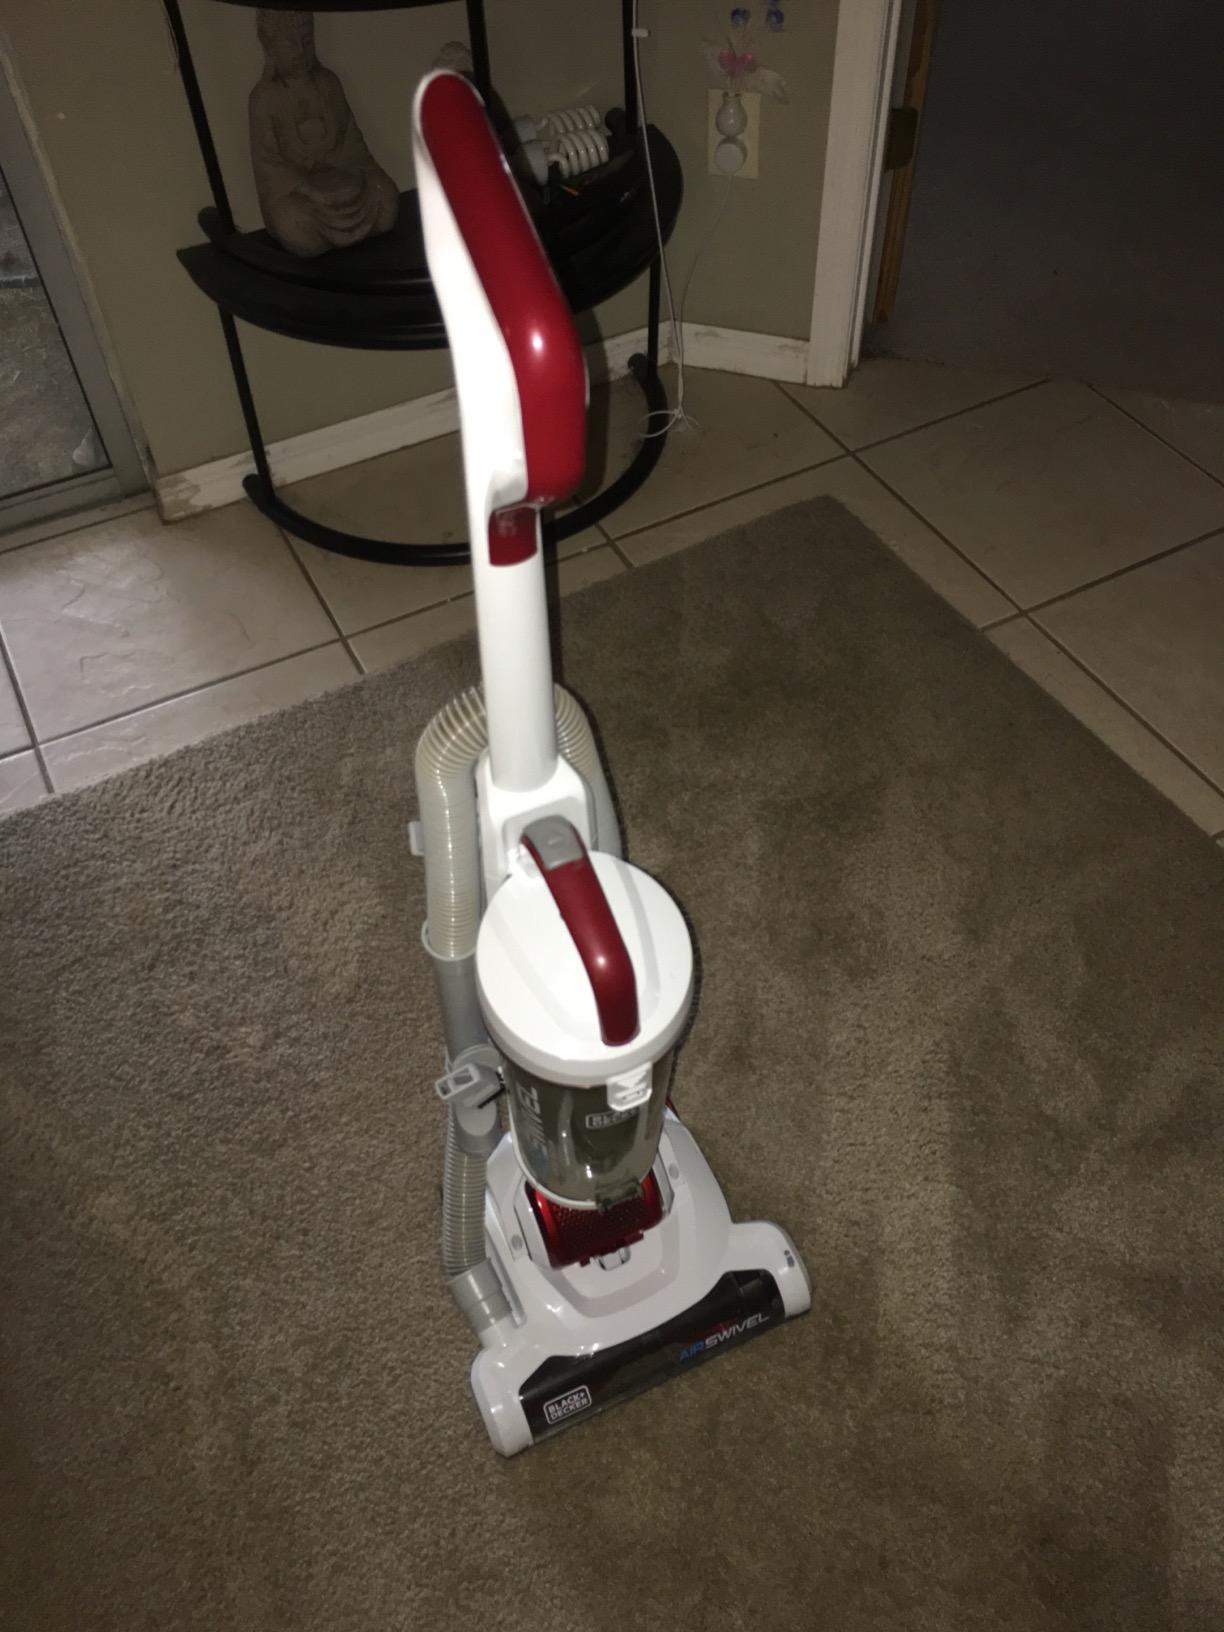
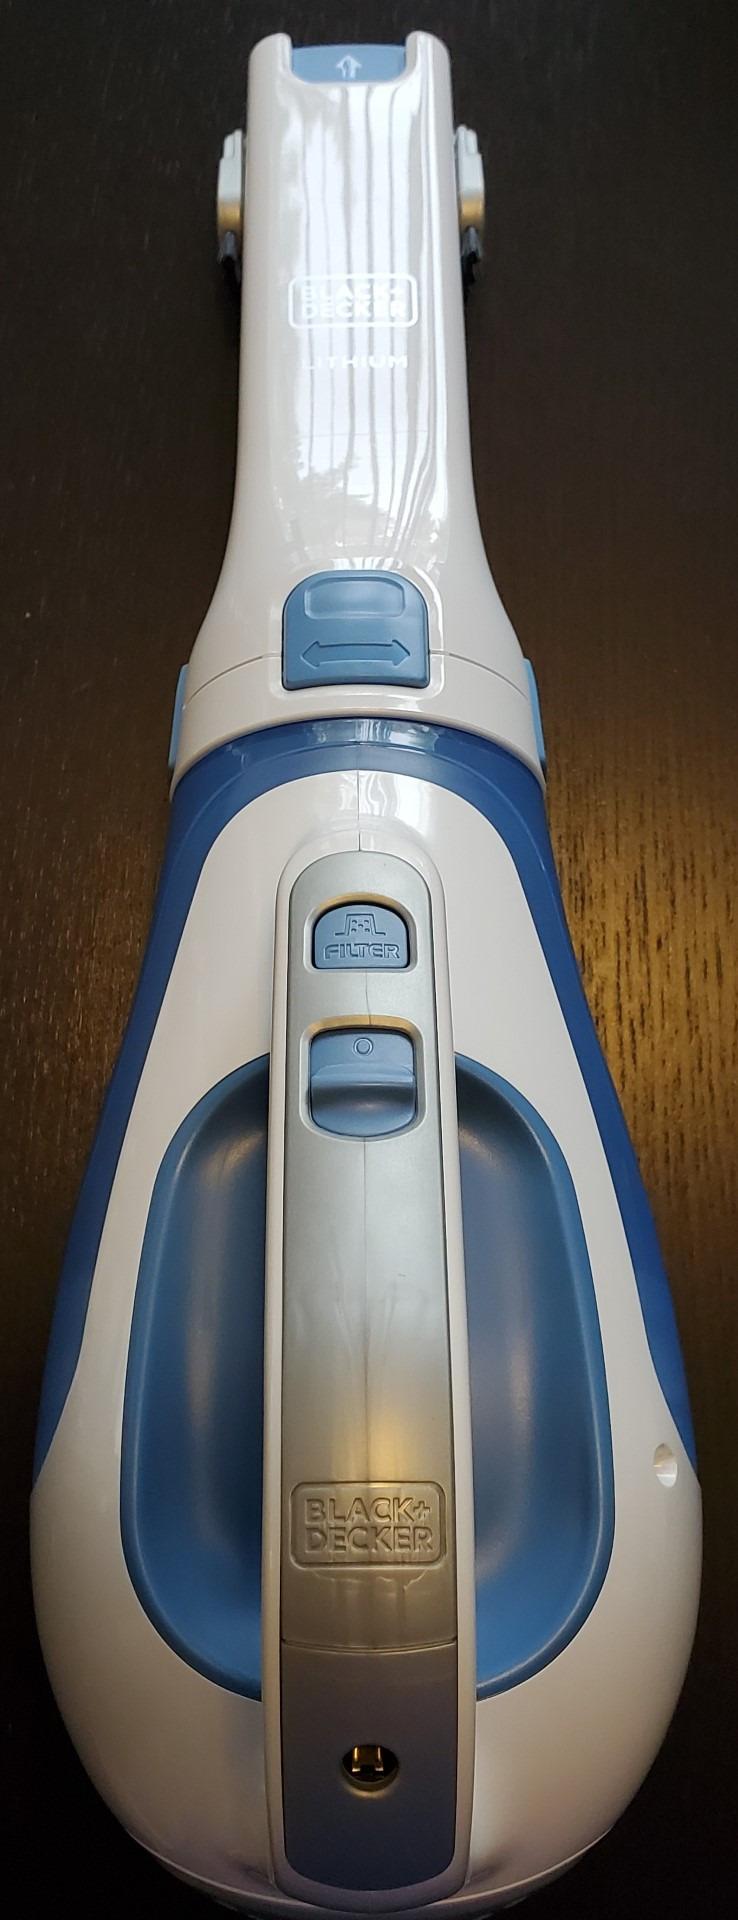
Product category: items_vacuum
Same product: no